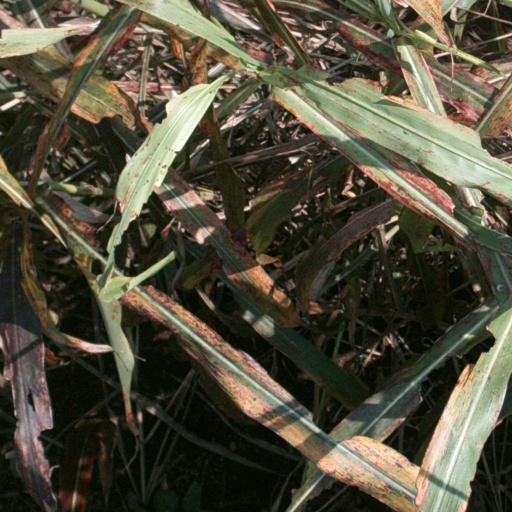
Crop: sorghum